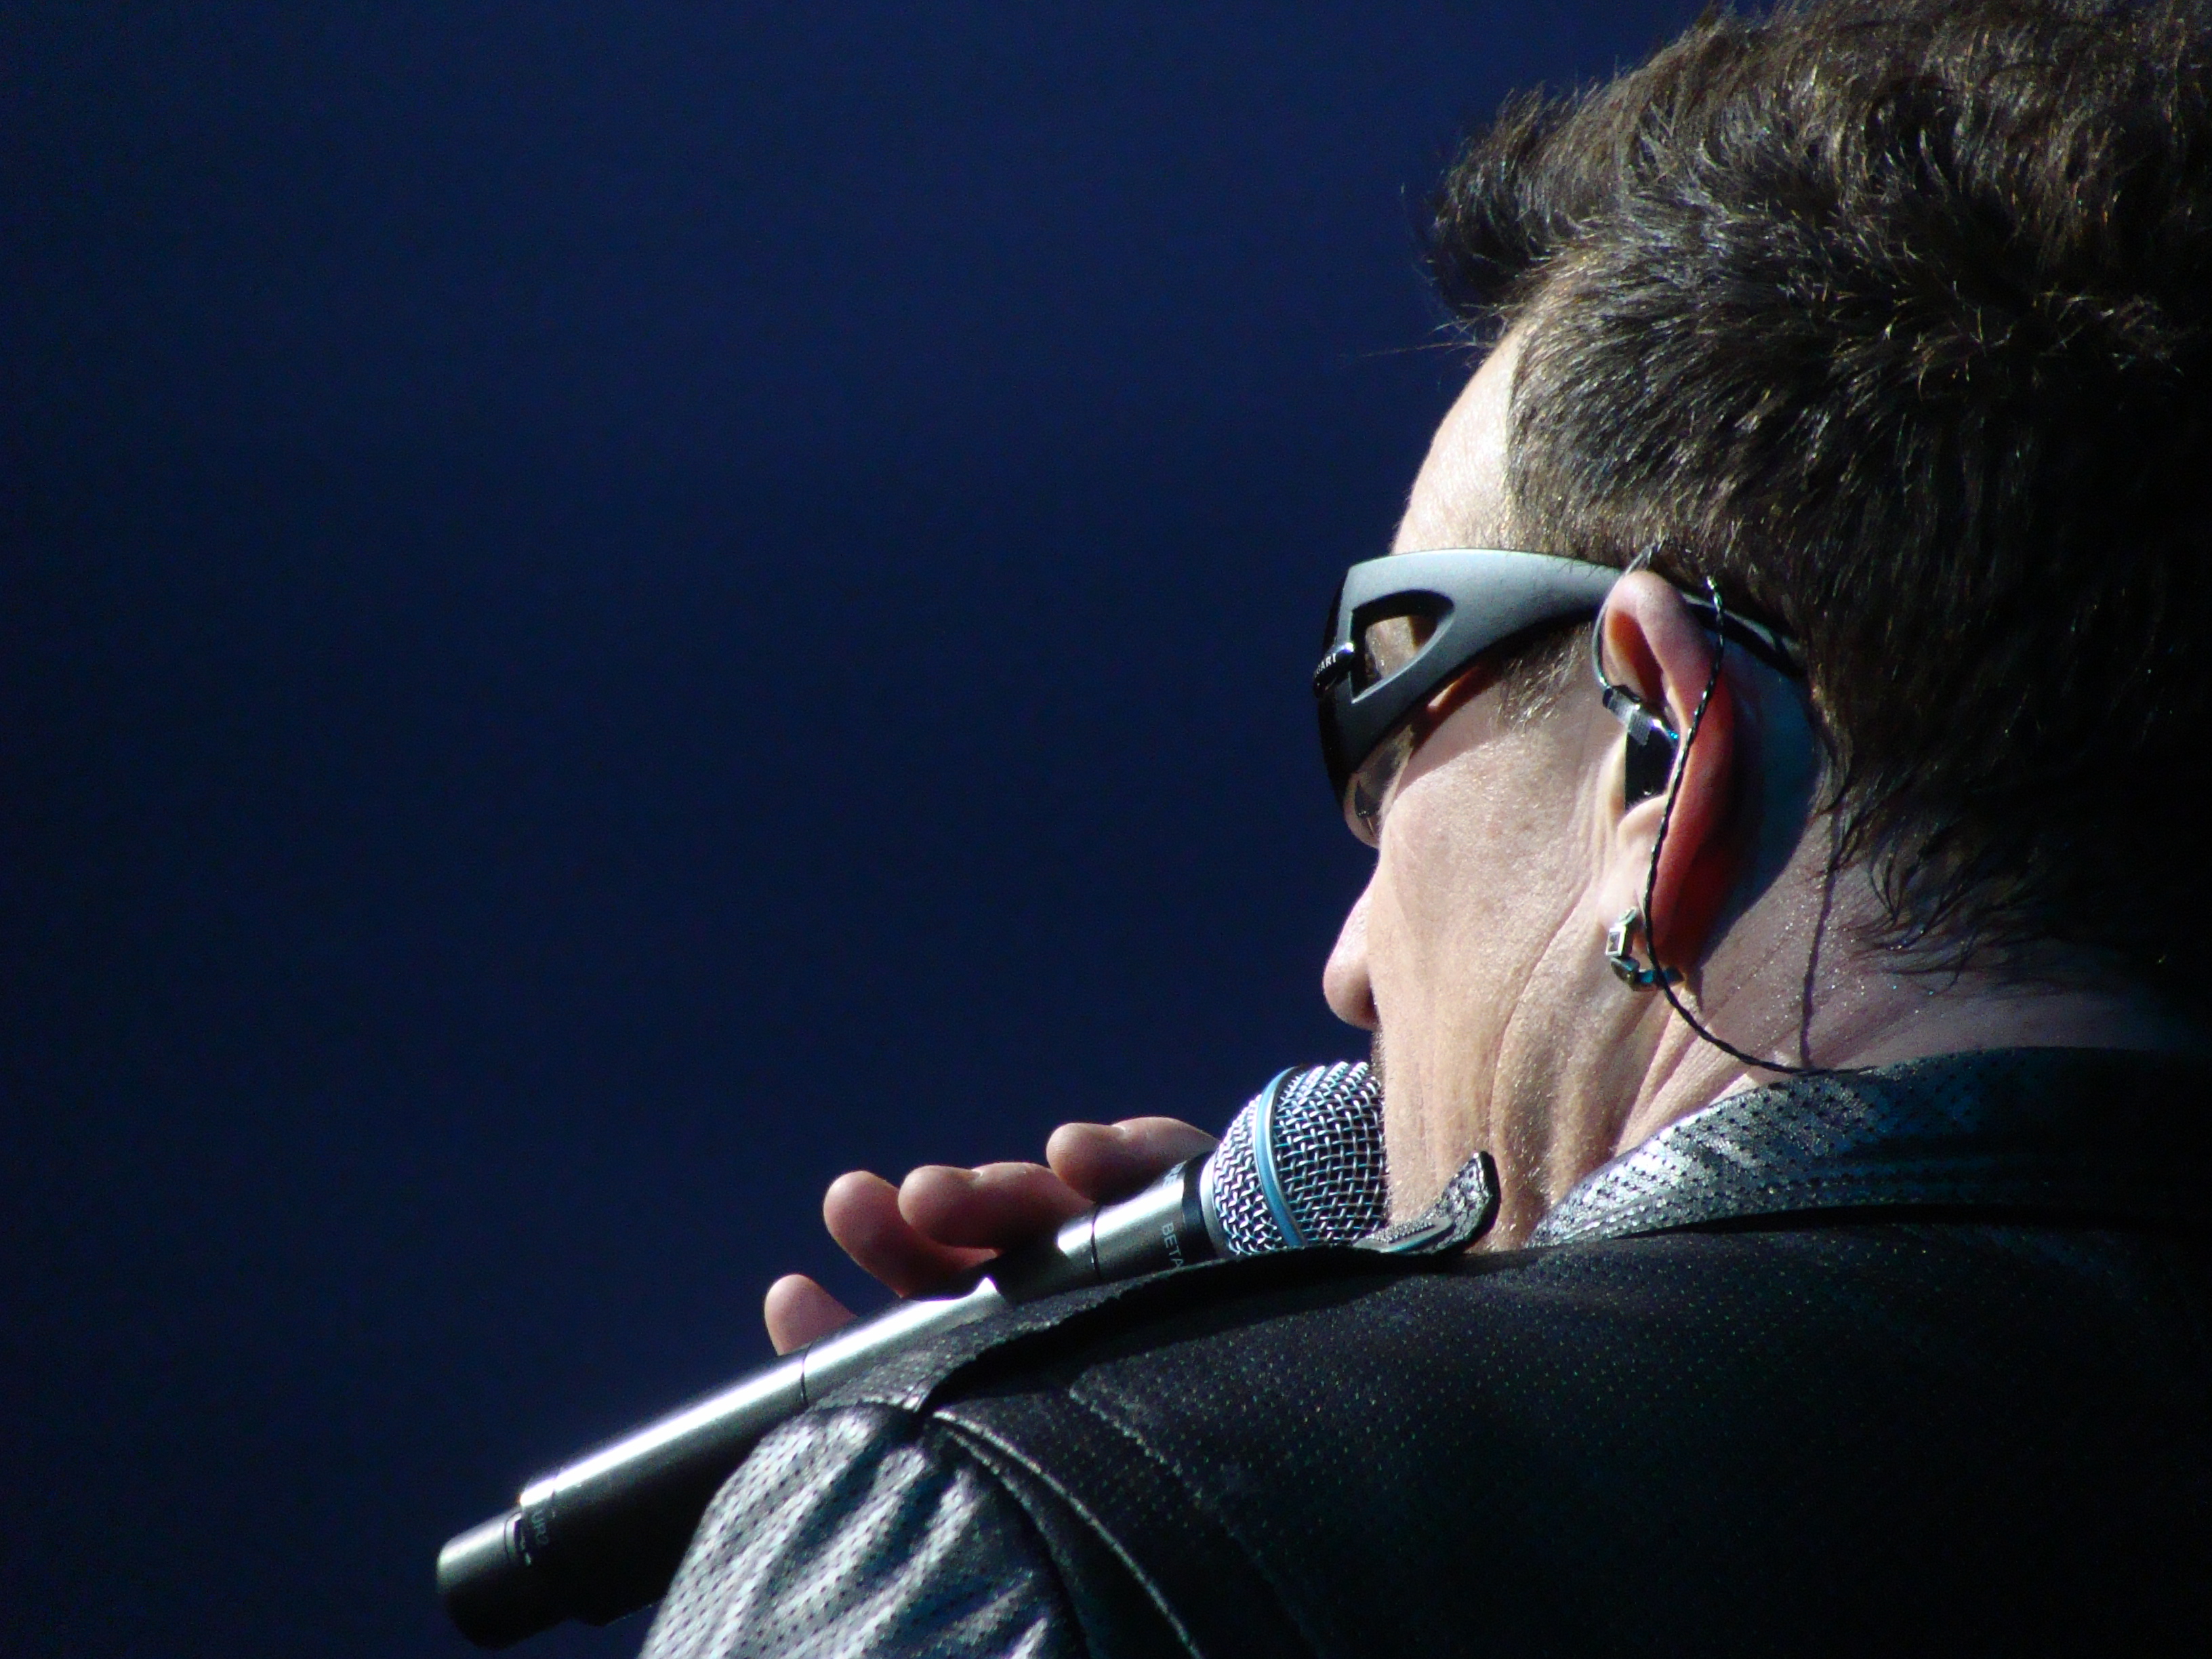
man, rock, person, star, singer, microphone, blue, stage, sunglasses, glasses, singing, guitarist, rockstar